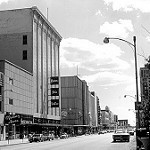
Label: B & W